List of Iron Fist characters

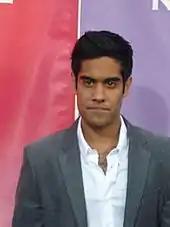
Sacha Dhawan

Davos (portrayed by Sacha Dhawan) is a skilled martial artist who is the son of Lei Kung and Rand's former best friend in K'un-Lun, who grew envious when Rand became the Iron Fist.